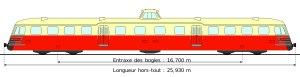
Le Renault AEK est un autorail de construction légère de la Société nationale des chemins de fer français construit entre 1936 et 1939.